Burden, Luxembourg

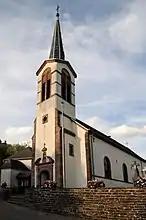

Burden is a village in the commune of Erpeldange, in northern Luxembourg. , the village had a population of 540.